Hybrid electric vehicle

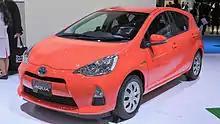
The Toyota Aqua was the top-selling new car in Japan for three years running, from 2013 to 2015.

Sales of the Honda Vezel Hybrid SUV began in Japan began in December 2013. The Range Rover Hybrid diesel-powered electric hybrid was unveiled at the 2013 Frankfurt Motor Show, and retail deliveries in Europe are slated to start in early 2014. Ford Motor Company, the world's second largest manufacturer of hybrids after Toyota Motor Corporation, reached the milestone of 400,000 hybrid electric vehicles produced in November 2014. After 18 years since the introduction of hybrid cars, Japan became in 2014 the first country to reach sales of over 1 million hybrid cars in a single year, and also the Japanese market surpassed the United States as the world's largest hybrid market.